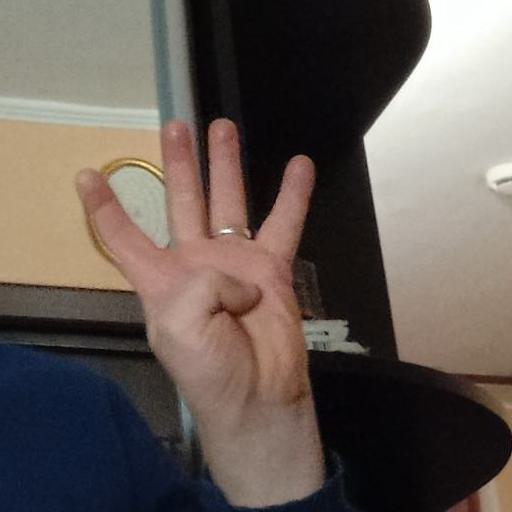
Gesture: four